Pet Sounds

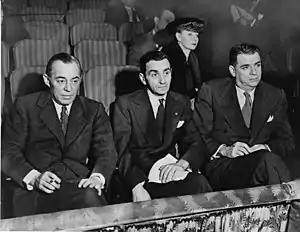
Asher and Wilson modeled "Pet Sounds" after Tin Pan Alley's songwriting craftmanship (pictured in 1948; Rodgers and Hammerstein with Irving Berlin)

Asher disputed the notion that he and Wilson had followed templates set by the Beatles or rock in general, recalling Wilson aimed to craft "classical American love songs" akin to Cole Porter or Rodgers and Hammerstein. During their collaboration, they exchanged musical influences, with Asher introducing Wilson to jazz recordings, being promptly "blown away" by records such as Duke Ellington's "Sophisticated Lady" (1932) and Hampton Hawes' "All the Things You Are" (1955). Asher remembered Wilson's limited familiarity with Tin Pan Alley songs and orchestral jazz structures: "He didn't know much about jazz or jazz standards, but he knew the Four Freshmen." Drawing from his own studio experience, Asher advocated for incorporating classical instruments like violins, cellos, and bass flutes into the arrangements.